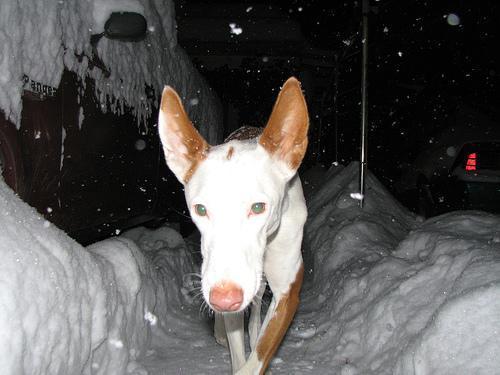
Ibizan_hound